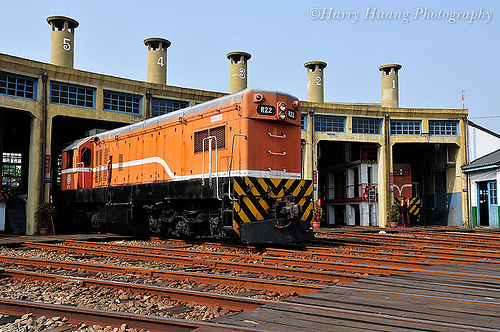
An orange train engine sitting  in the station.

An engine to a train sitting on the tracks.

An orange train is stopped at a train station.

One train is parked in the station and another is outside the station.